Dream's Edge

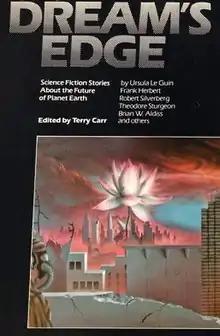
First edition, cover art by Don Shields

Dream's Edge is an anthology of short science fiction stories about the "future of Planet Earth". It is edited by collector Terry Carr. It was published in 1980 by Sierra Club Books (San Francisco).